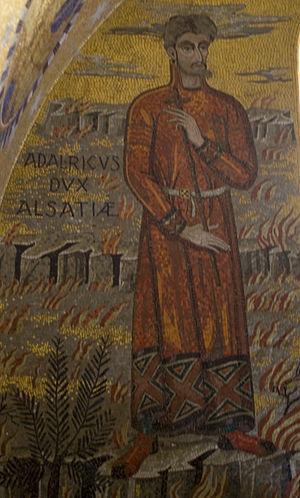
Adalbert d'Alsace, ou Adelbert ou bien encore Adelberg est né vers 665 dans la région d'Obernai et mort vers 722, peut-être en sa villa de Koenigshoffen.
Rombach-le-Franc est une commune française située dans le département du Haut-Rhin, en région Grand Est.
Luitfrid Iᵉʳ d'Alsace, Leodefred, Leudefred ou Leudefrid est né vers 700, peut-être en la villa royale de sa famille à Koenigshoffen et mort vers 767. Il est le troisième et dernier membre de la famille des Etichonides à être duc d'Alsace.
Etichon-Adalric d'Alsace, né vers 635 dans le pagus Attoariensis, mort le 20 février 690 au château d'Hohenbourg, duc d'Alsace de 662 à 690, est le membre le plus connu de la famille des Étichonides.
Les Étichonides \etikonid\ sont une illustre famille issue de la noblesse franque, possessionnée principalement en Alsace. Des deux premiers ducs, on ne connaît que le nom : Gondoin et Boniface. Etichon-Adalric d'Alsace est le premier duc d'Alsace qui soit réellement connu ; il est l'ancêtre éponyme des Étichonides.